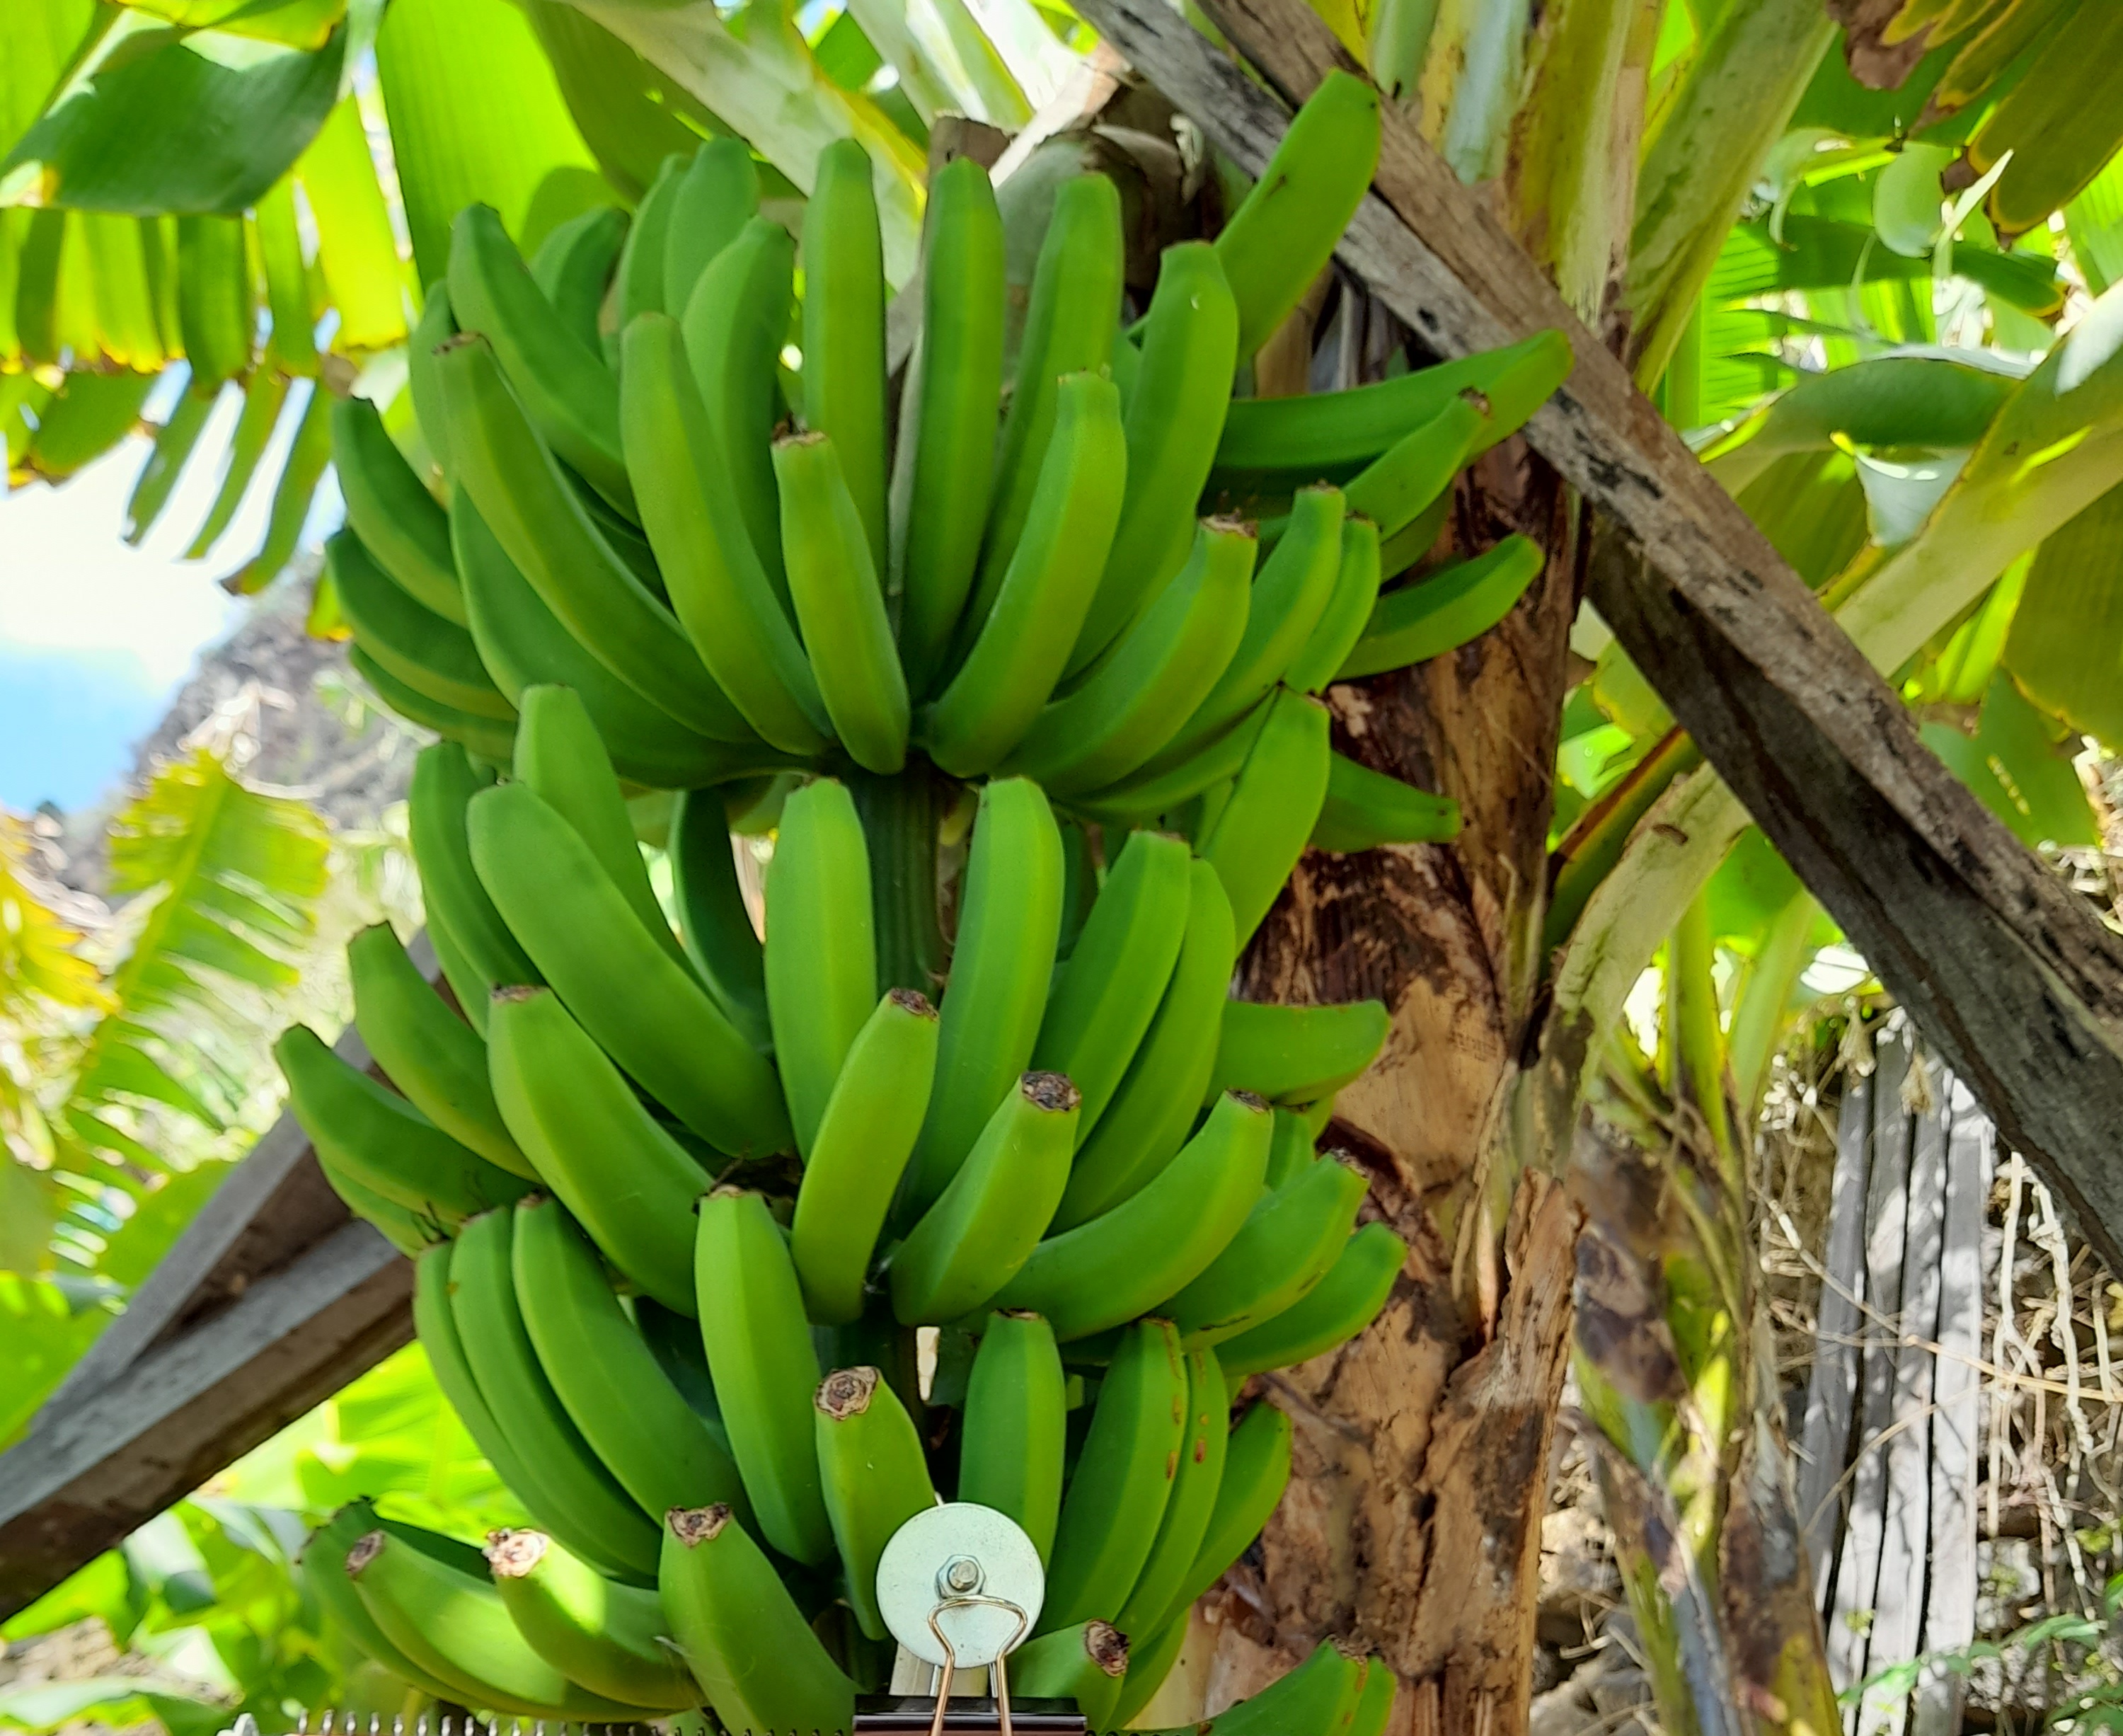
Label: Keep